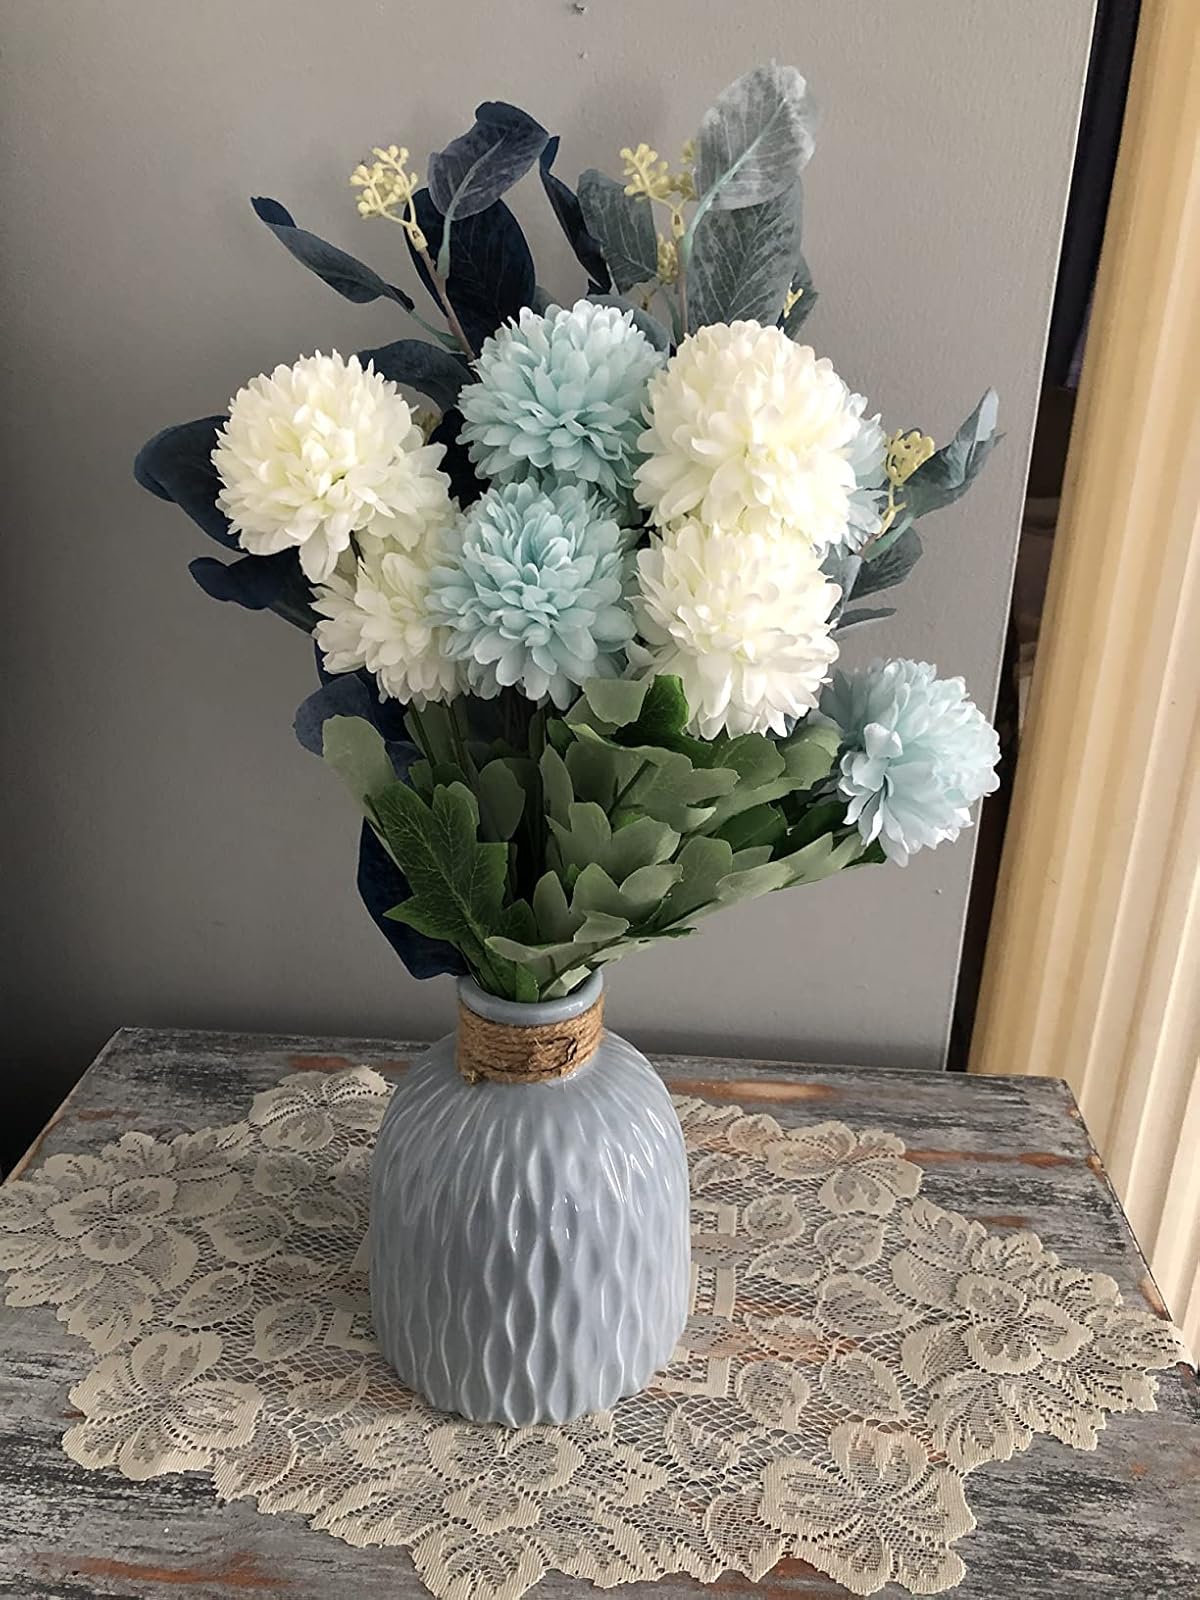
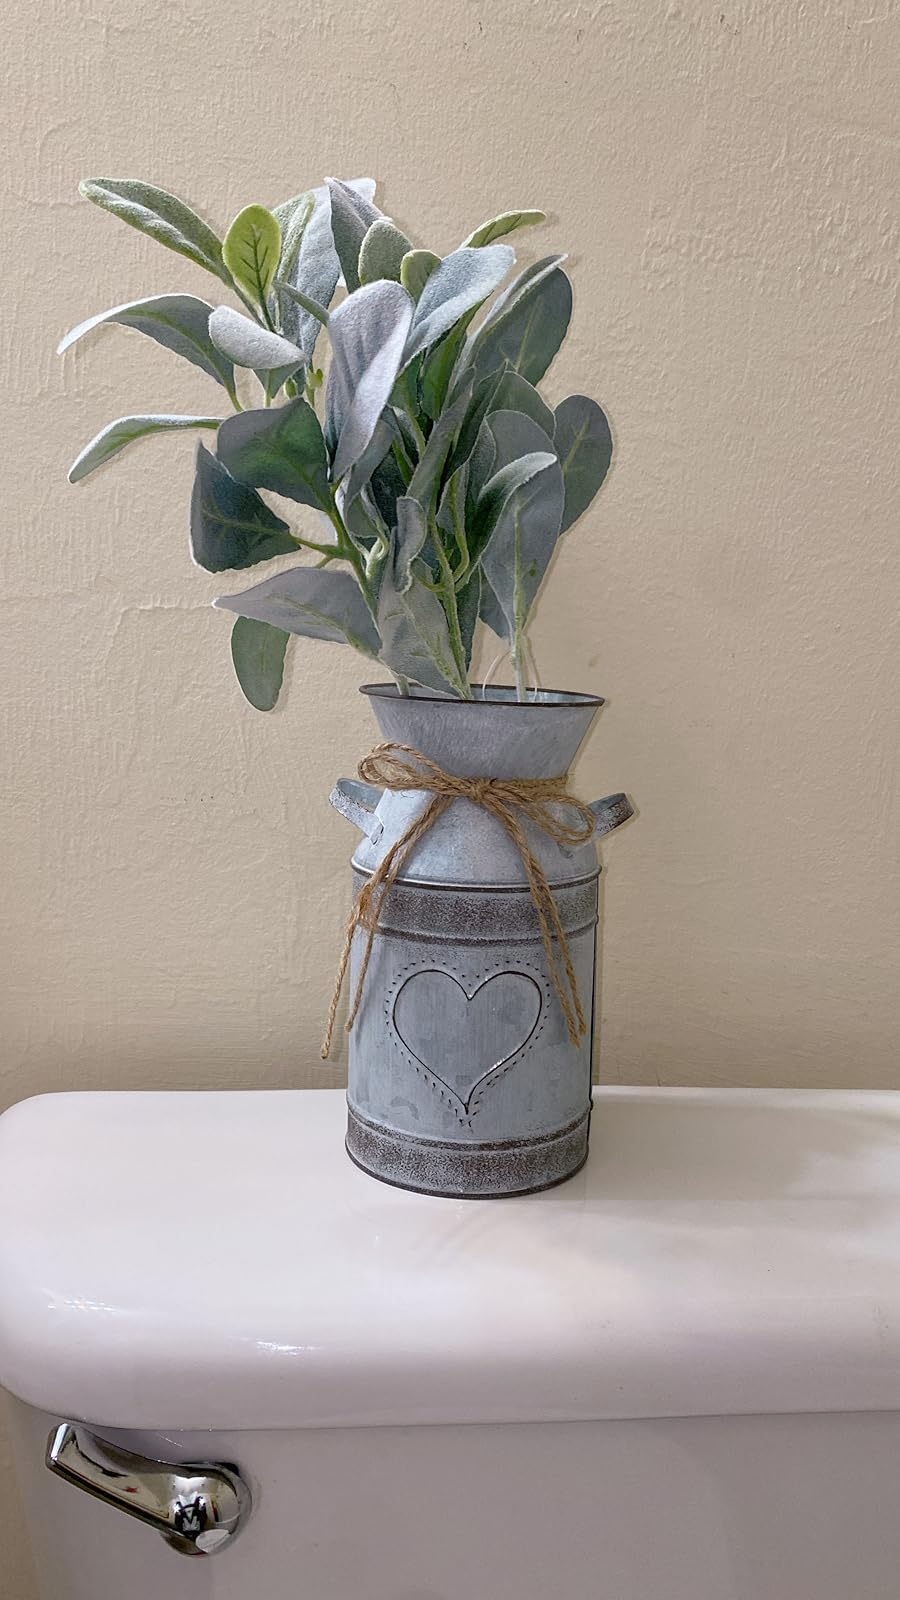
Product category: vase
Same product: no